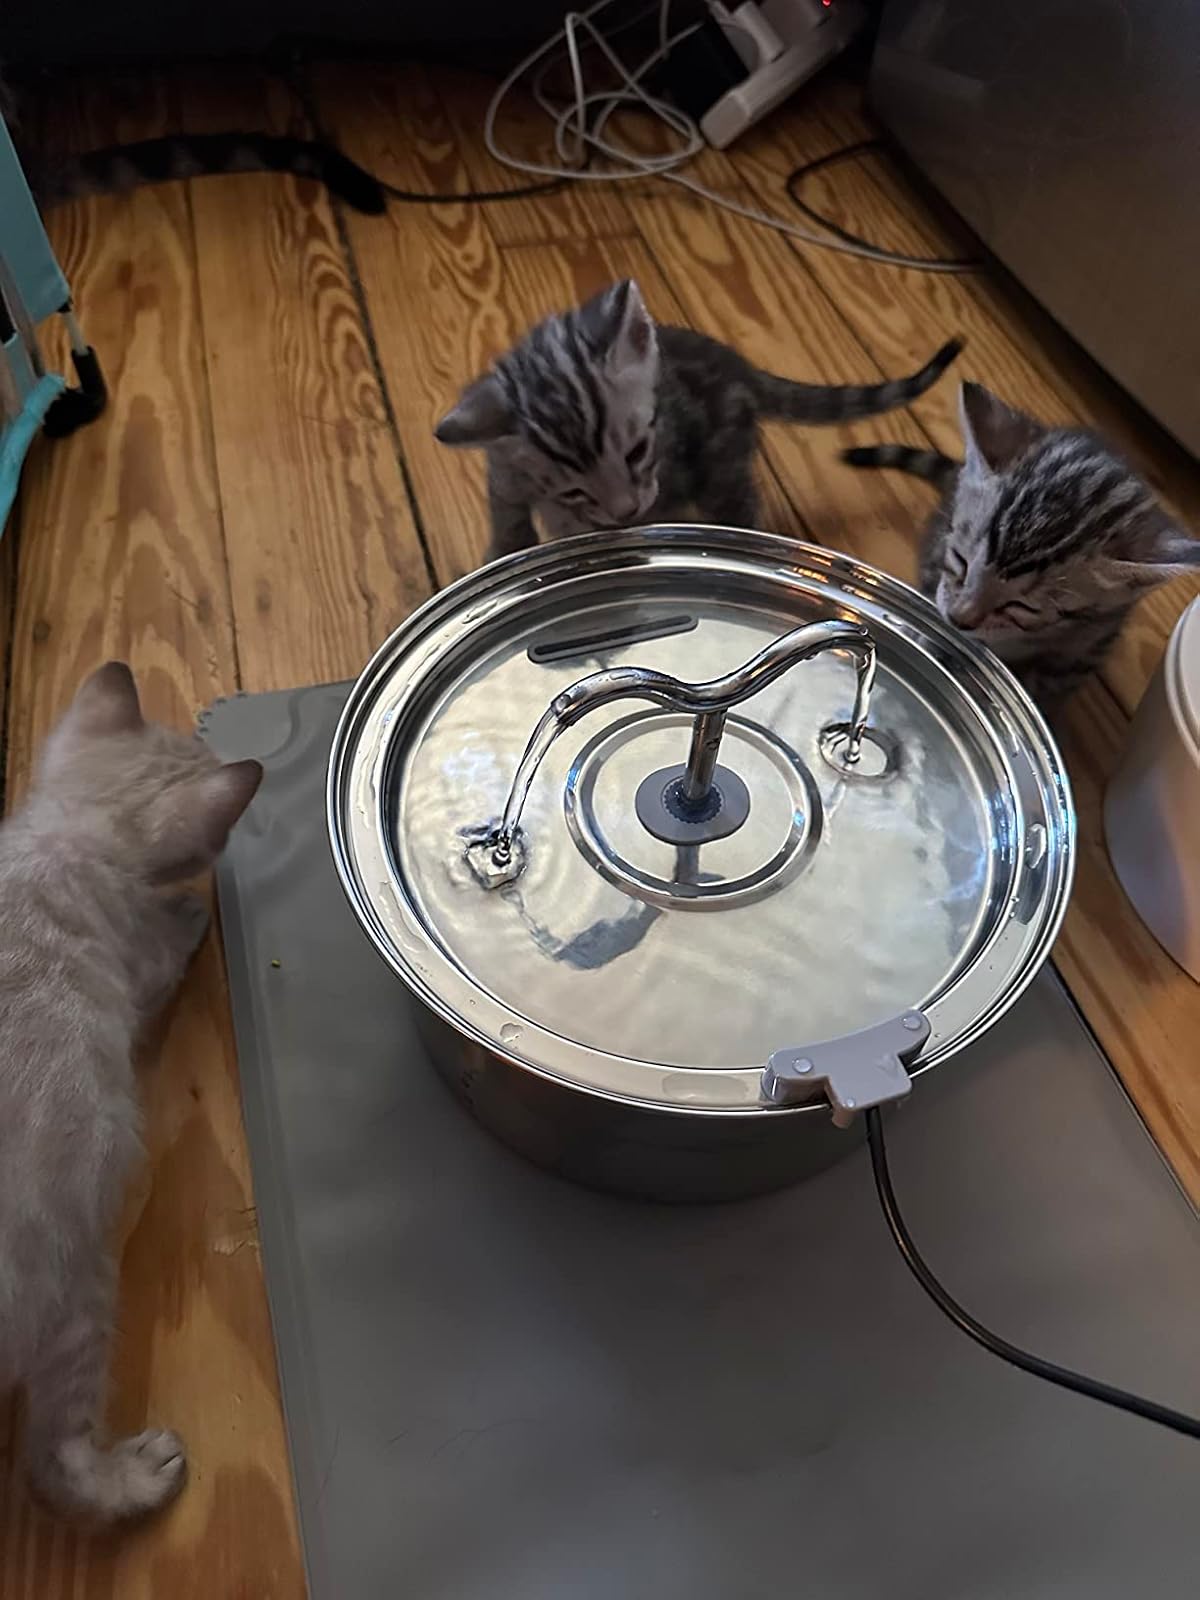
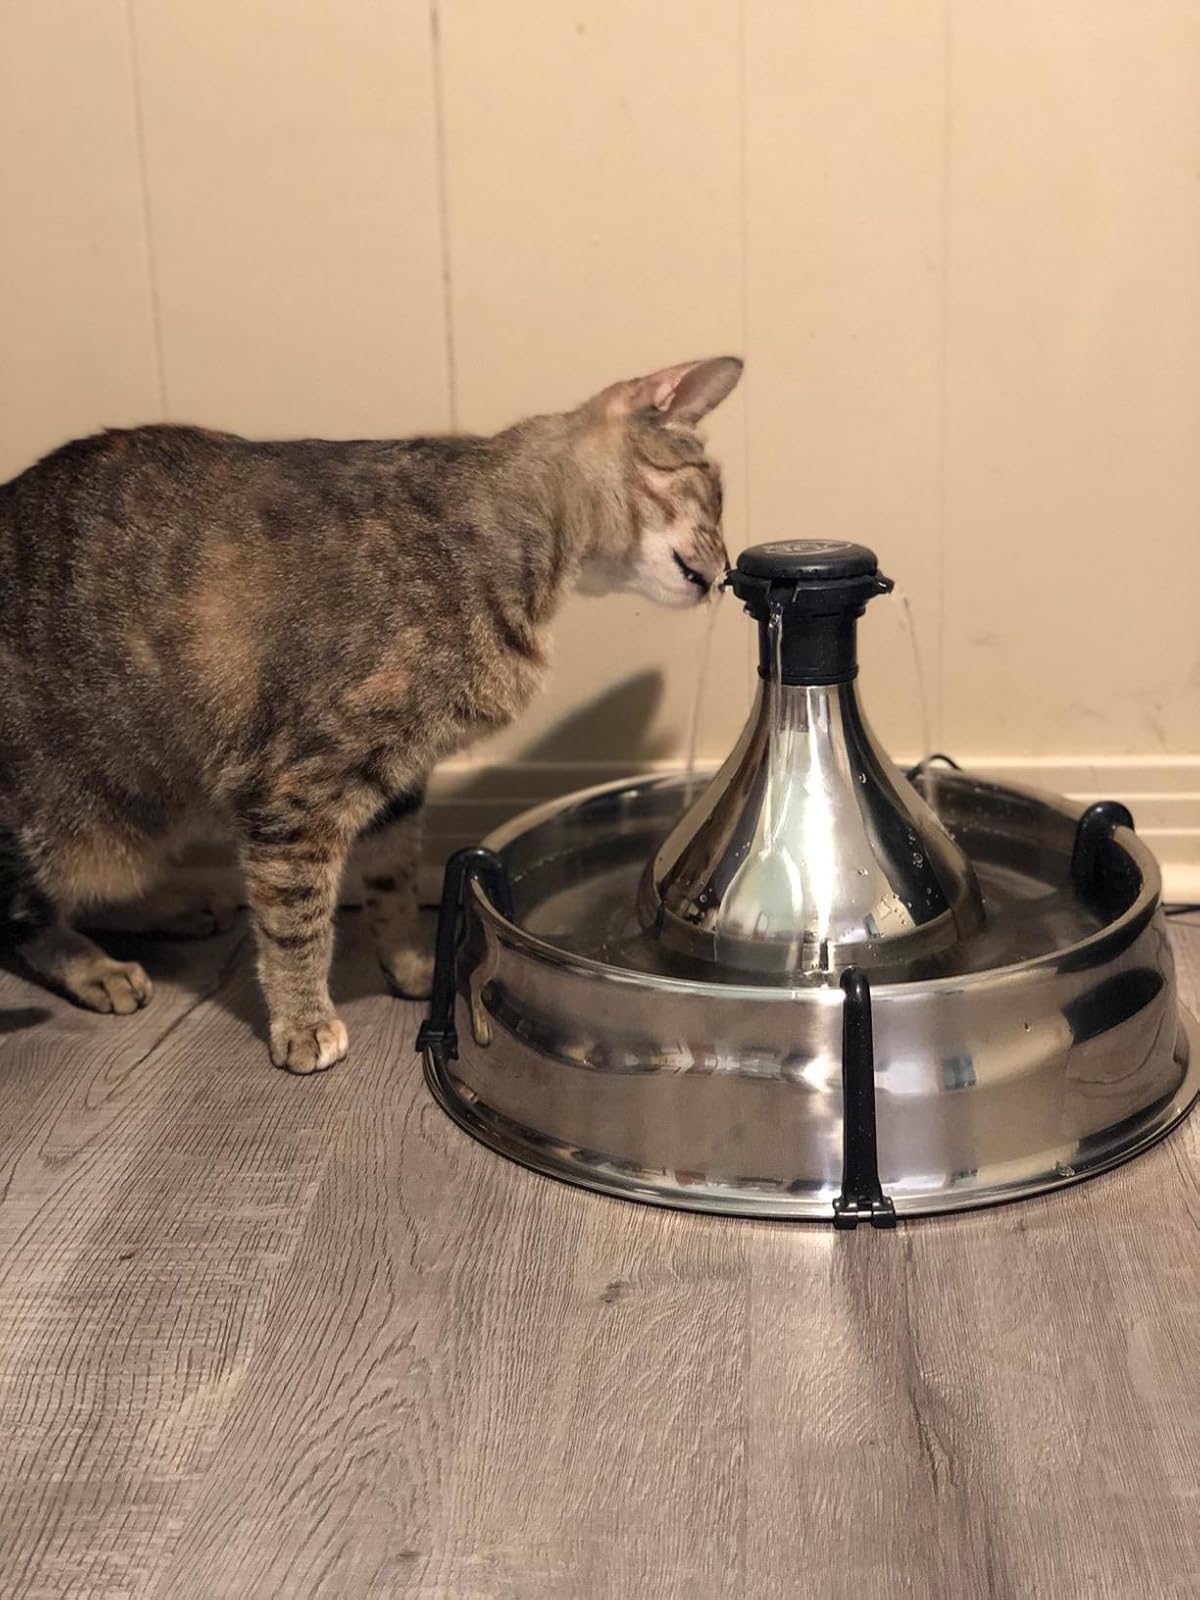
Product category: items_bowl
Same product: no